Arch Oboler

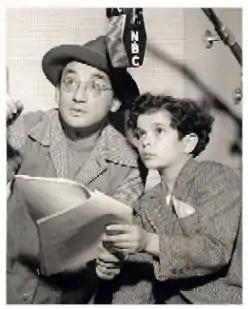
Arch Oboler with actor Tommy Cook (c. 1940)

Arch Oboler (December 7, 1907 – March 19, 1987) was an American playwright, screenwriter, novelist, producer, and director who was active in radio, films, theater, and television. He generated much attention with his radio scripts, particularly the horror series "Lights Out", and his work in radio remains the outstanding period of his career. Praised as one of broadcasting's top talents, he is regarded today as a key innovator of radio drama. Oboler's personality and ego were larger than life. Radio historian John Dunning wrote, "Few people were ambivalent when it came to Arch Oboler. He was one of those intense personalities who are liked and disliked with equal fire."